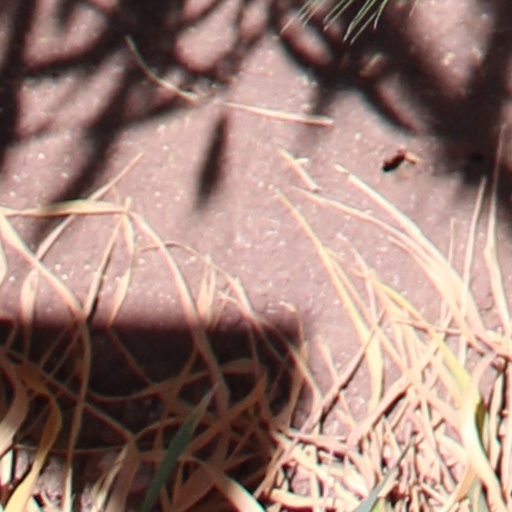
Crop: wheat